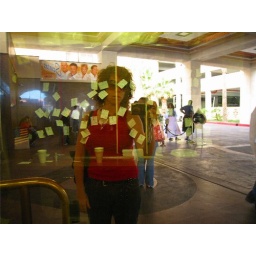
me in the window of the valet's office